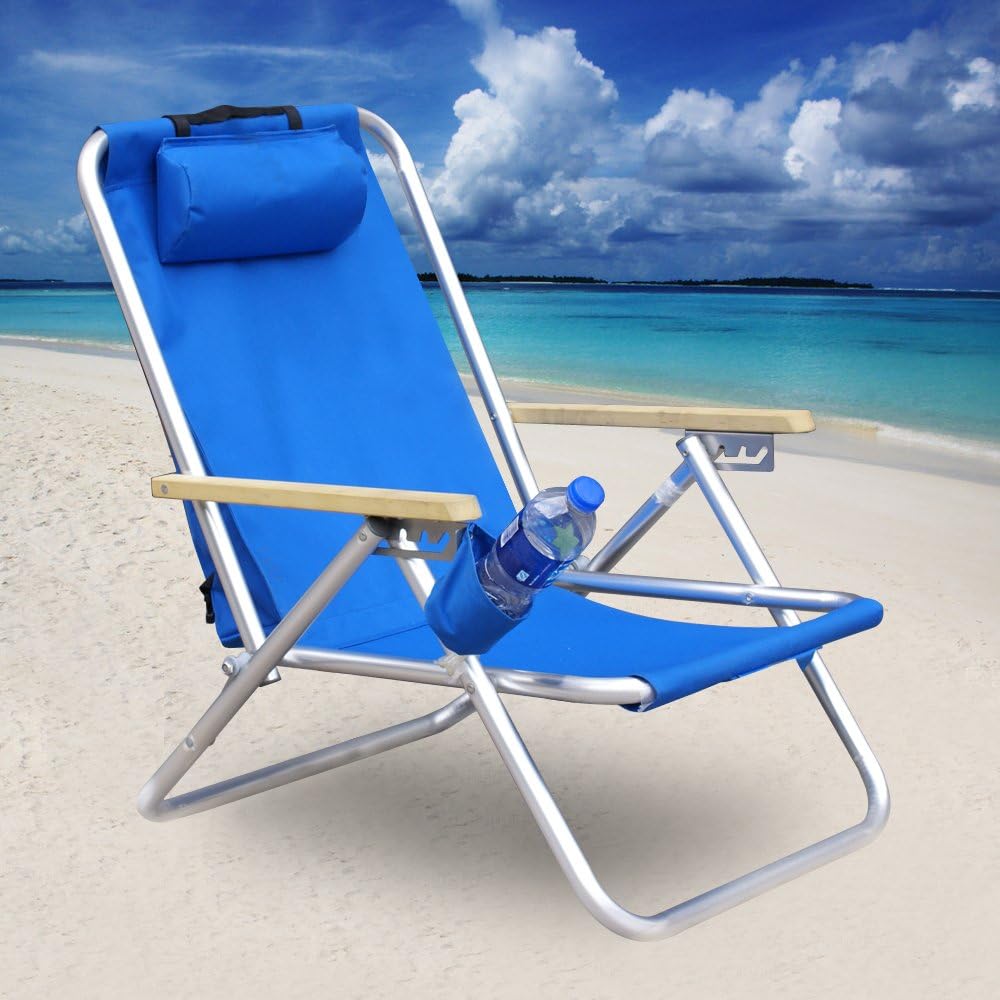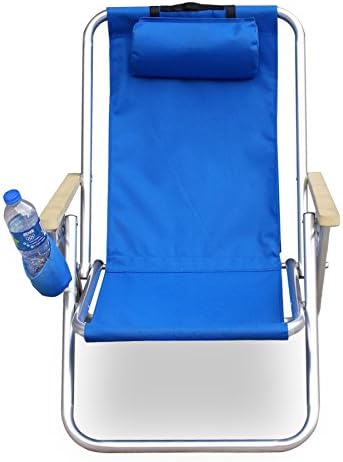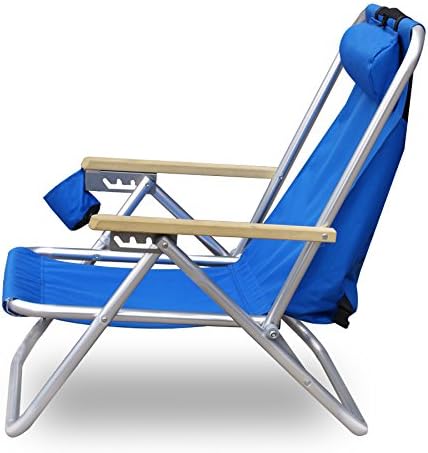
ZENY Deluxe Backpack Beach Chair Lounger Folding Portable Chair Blue w/Drink Holder and Large Storage Pouch Solid Construction Camping New 250Lbs Comfortable (#1)
Category: Amazon Home
ZENY is committed to providing more innovated and unprecedented products to simplify daily life, make model living simpler and more convenient. This ZENY 10ft 24 LEDs Solar Umbrella, Sun Tent, Rain Shelter just fulfills this goal. FEATURES ◆ Constructed of an aluminum pole, polyester material and 8-ribbed shape, this portable umbrella is easy to transport and storage ◆ 10-foot diameter of this patio umbrella provides wide enough space to shade a 48-inch table, fit multiple individuals underneath to enjoy nice and cool ◆ This umbrella protect you from the potential long-term effects of the sun, could care for the skin anytime anywhere.  ◆ Crafted with 24 built in LED lights, this umbrella could illuminate every evening dinners or get-togethers in your outdoor living space to enjoy party, BBQ, tailgate party,events... ◆ Large octagonal shape with adjustable tilt crank, just push On and Off switch adjust your umbrella to block the sun’s rays at any angle SPECIFICATION Overall Dimensions: 120"(L) x 120"(W) x 97.8"(H);  Pole Height: 97.8"(H); Pole Diameter: 1.5"(L);  Crank: 5"(L);  Product Weight: 14.6 lbs;  Color: Tan;  Material: Polyester, Aluminum, Steel;  Run Time: 9-12 hours;  Light Type: Solar-powered, pre-installed LED;  Number of Lights: 24 LED, 3 on each of the 8 ribs;  Base Not Included;  Some Assembly required (with instructions) Umbrella base not included
Features: Large octagonal shape solar patio umbrella is 10 foot in diameter, is wide enough to shade a 48-inch table. | 3 LED lights on each rib, 8 steel ribs construction, solar-powered built-in 24 LEDs provide energy-efficient lighting, enough light source running for 9-12 hours | High-quality breathable fabric,innovative in design, this umbrella provide years of enjoyment in the shade | Crafted with tilt adjustment and crank lift system, on and off switch for umbrella solar light, have access to push button for more angles with hand-crank lift, it's more easy to operate | Easily assembly and operate, easy to transport and easy storage, you can Constructed of an aluminum pole and 8-ribbed umbrella, you can take this portable and lightweight aluminum 8-ribbed umbrella to anywhere to get enough shade, feel comfortable relaxing under this shady shield for hours.